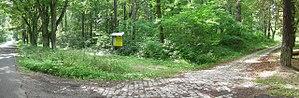
Ancien site du camp de prisonniers de guerre de Lamsdorf Stalag VIII B à Łambinowice.
Le camp de prisonniers de Lamsdorf était situé en Haute-Silésie en l'Allemagne d'avant 1945, dans le village de Lamsdorf qui s'appelle aujourd'hui Łambinowice dans le voïvodie Opolskie à l'ouest de la ville d'Opole. Il s'agissait de l'un des plus grands camps de prisonniers de la Seconde Guerre mondiale où des prisonniers de nombreuses nationalités ont été internés.